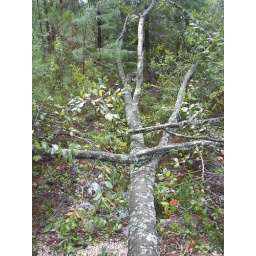
a downed tree near our house